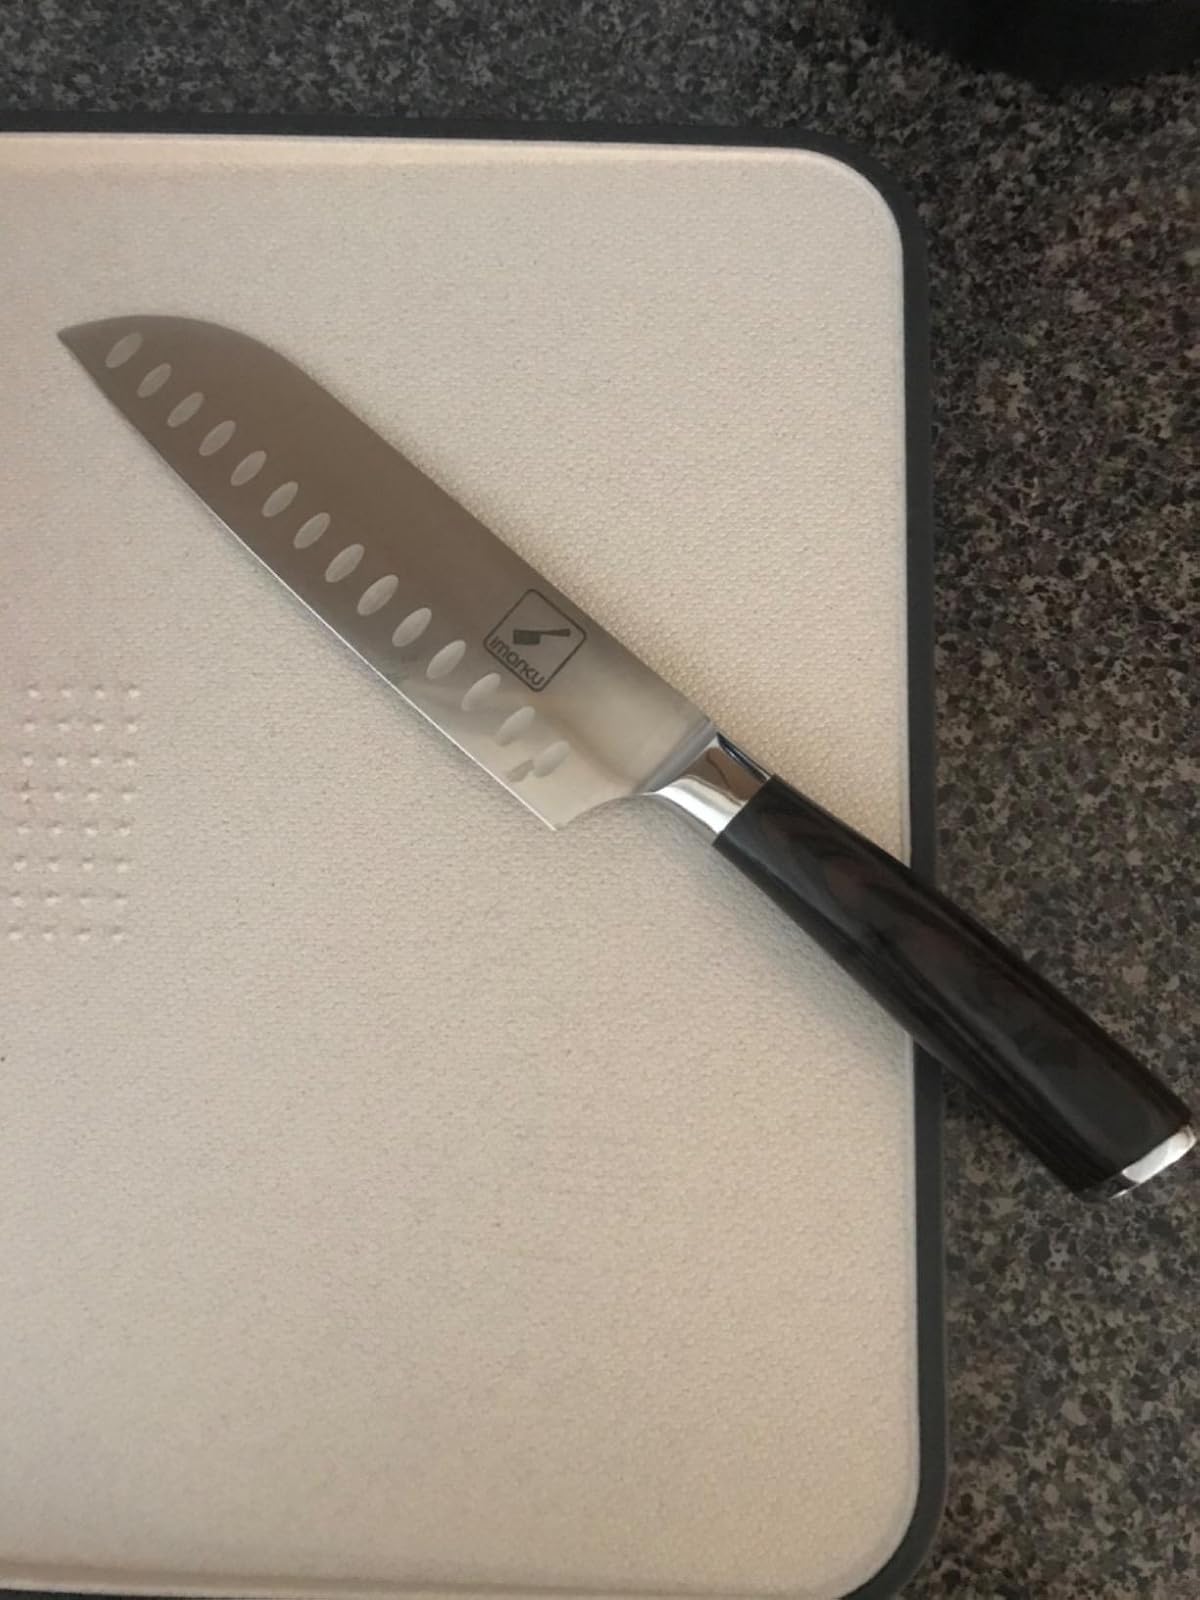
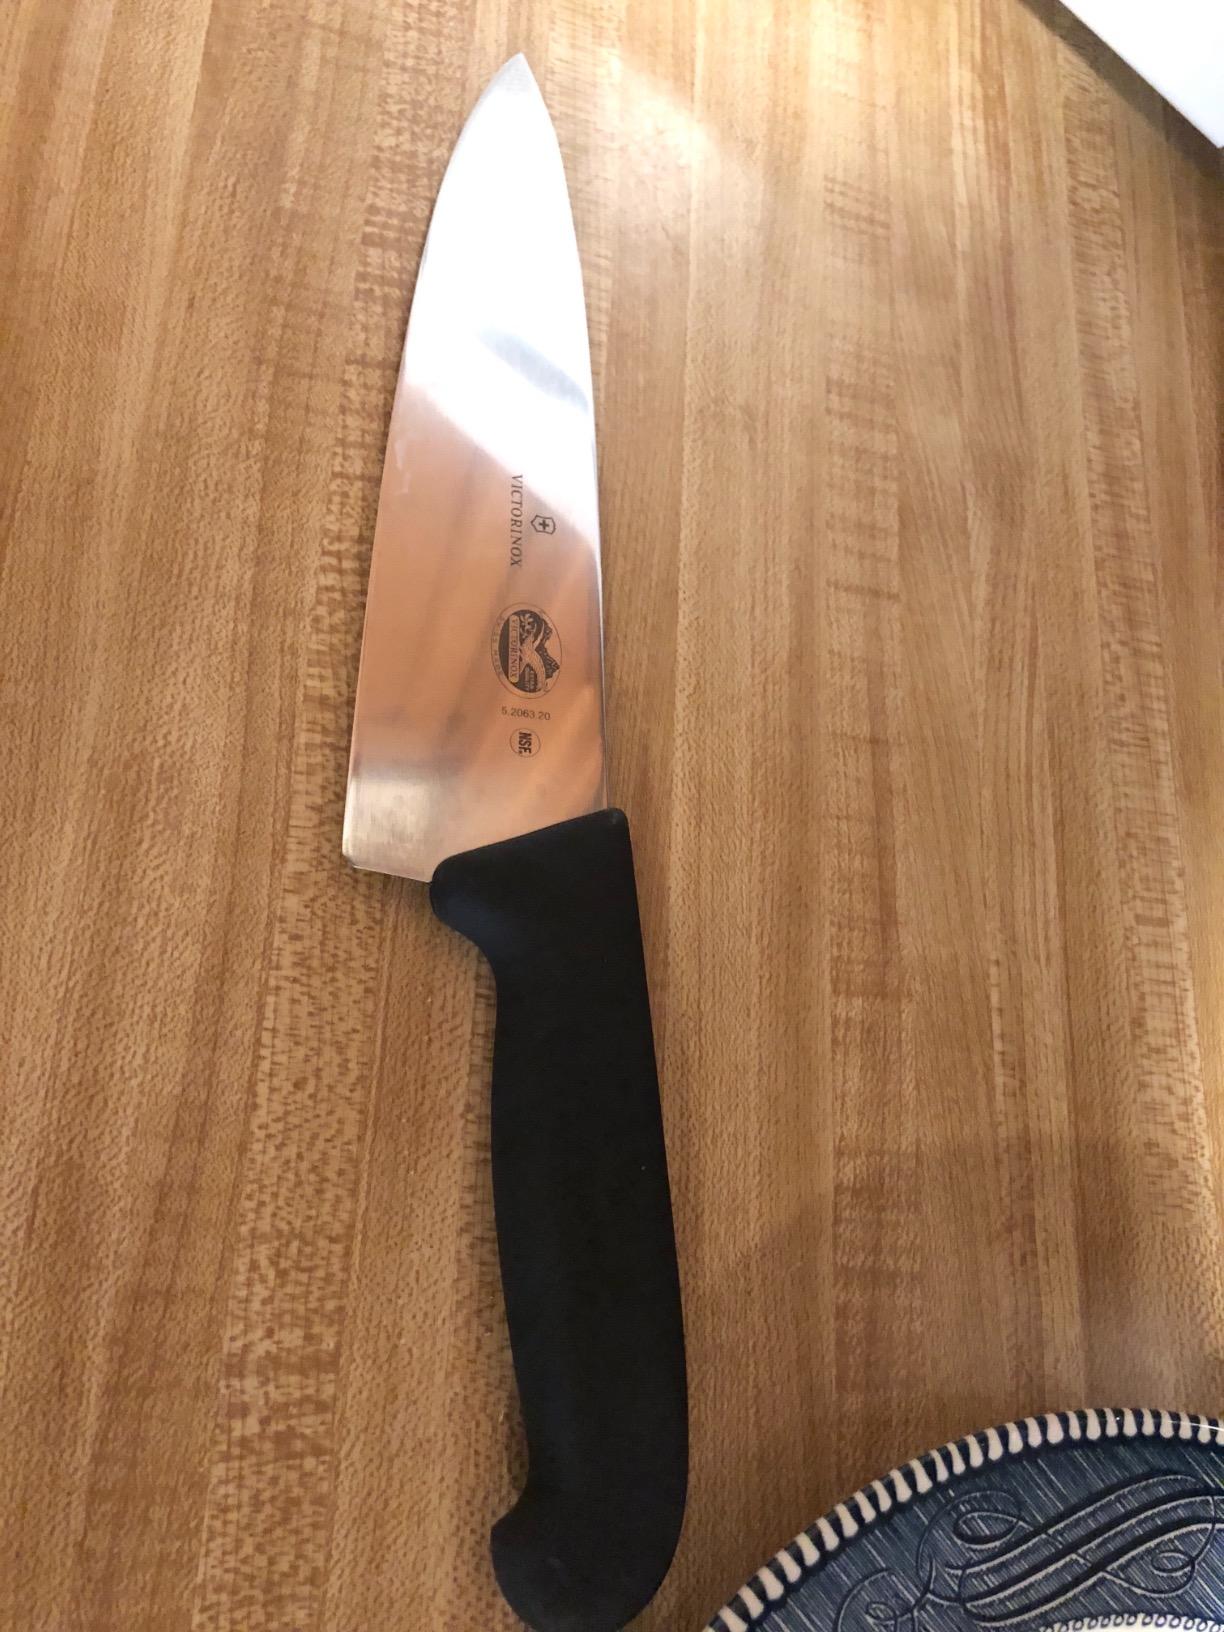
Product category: items_knife
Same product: no